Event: Nepal Earthquake
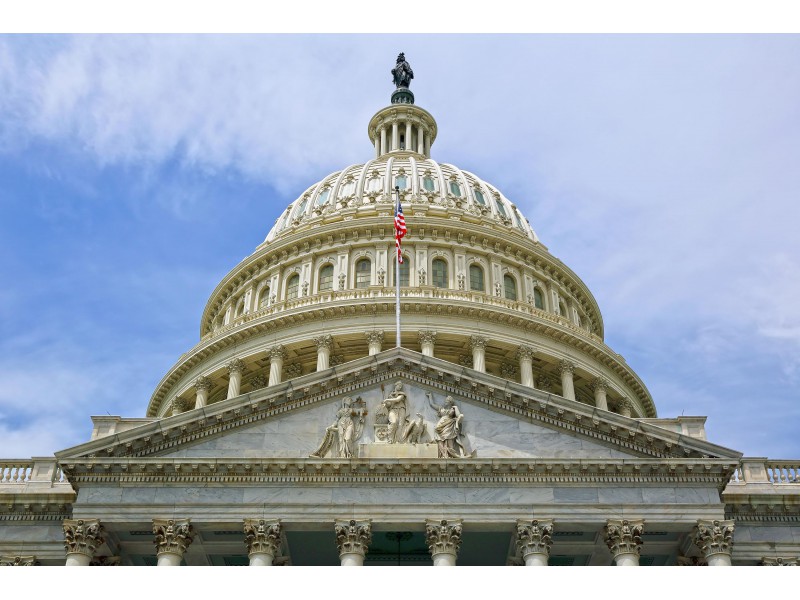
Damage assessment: no_damage